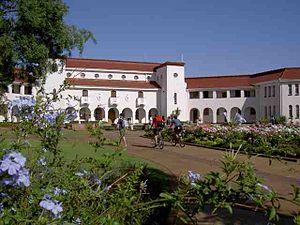
L'université du Nord-Ouest est une université publique située à Potchefstroom, Mahikeng et Vanderbijlpark en Afrique du Sud.
Potchefstroom est une ville d'Afrique du Sud située dans le sud du Transvaal dans la province du Nord-Ouest, à 120 km au sud-ouest de Johannesburg.